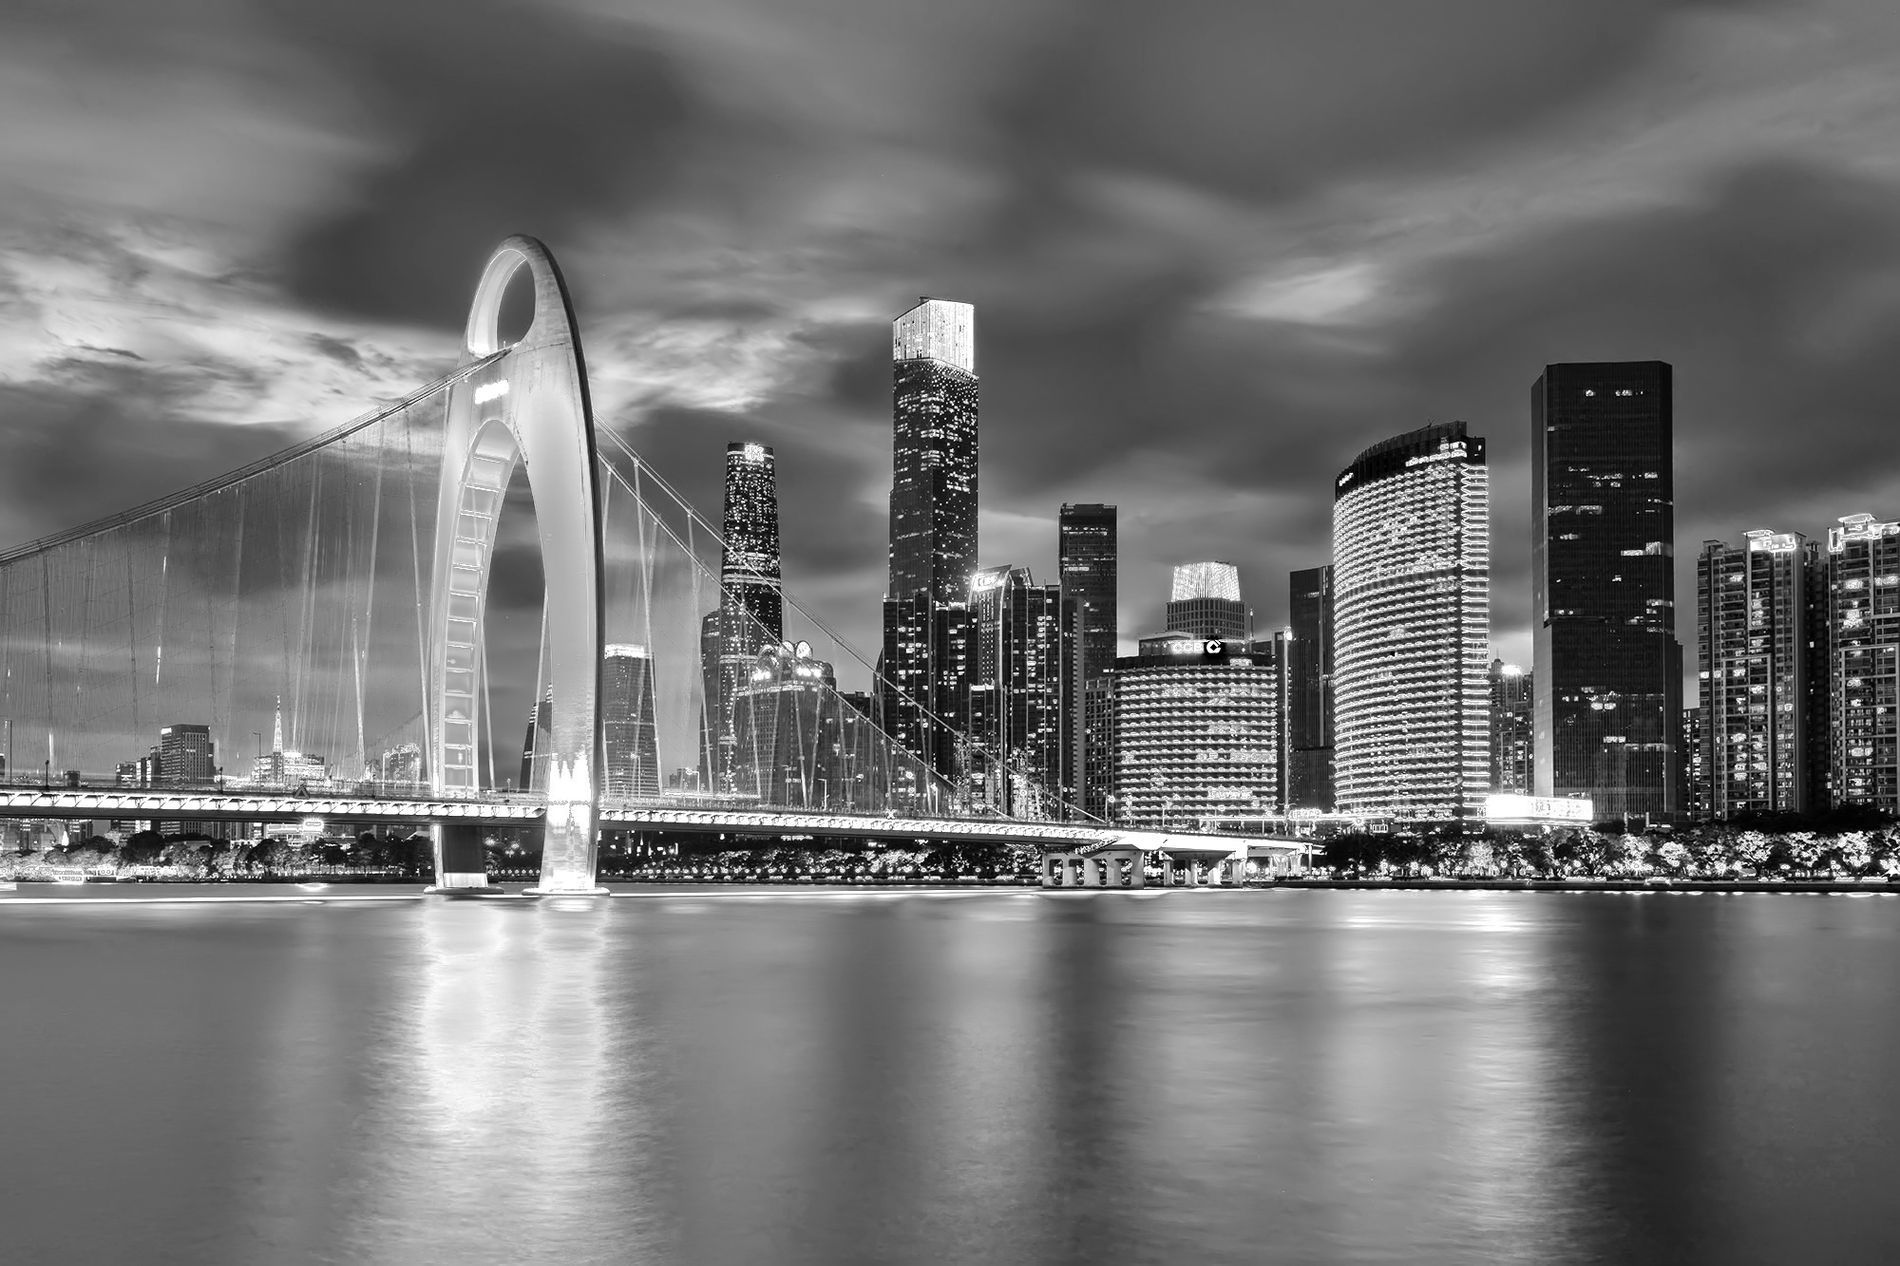
A monochromatic Skyline
A skyline with calm river at the beginning, a bridge and a city filled with buildings and skyscrapers at the middle, and sky at the background
Wide shot, A monochromatic photo of a skyline of a city and a bridge along with the river. The greyscaled photo makes the focus on its elements.
Labels: City, Metropolis, Urban, Architecture, Building, Cityscape, Office Building, Water, Waterfront, Arch, Tower, High Rise, Bridge, Outdoors, Landmark, Downtown, Nature, Sky
Camera: NIKON CORPORATION NIKON Z 9
Lens: NIKKOR Z 24-120mm f/4 S
Aperture: F14
Exposure: 30 sec
ISO: 64
Focal length: 32.0 mm